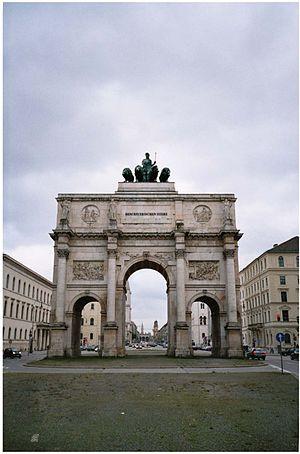
Friedrich Wilhelm von Gärtner est un architecte allemand. Avec Leo von Klenze, il est un des principaux maîtres d'œuvre bavarois du temps de Louis Iᵉʳ de Bavière.